Self-portrait

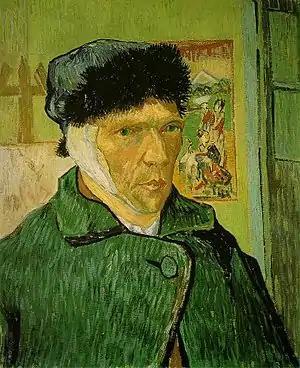
Self-Portrait of Van Gogh with head bandaged, after he (debatedly) cut off part of his ear.

Illuminated manuscripts contain a number of apparent self-portraits, notably those of Saint Dunstan and Matthew Paris. Most of these either show the artist at work, or presenting the finished book to either a donor or a sacred figure, or venerating such a figure.